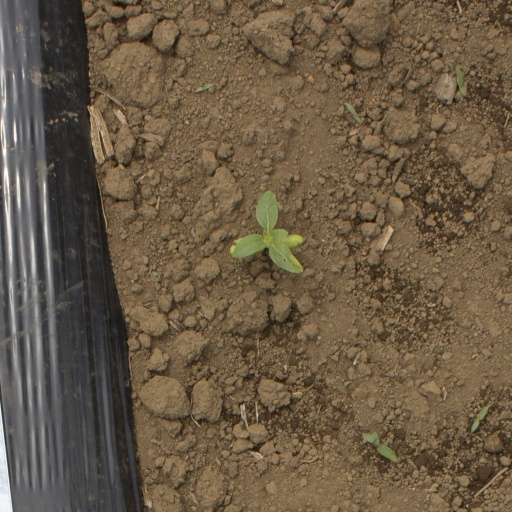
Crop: Jerusalem artichoke